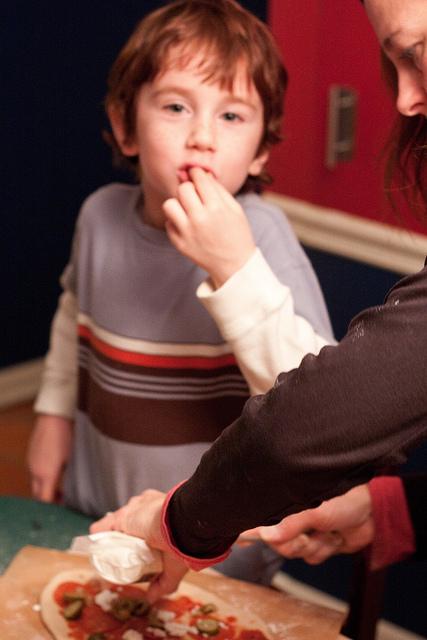
A young boy eating a slice of pizza and someone slices more.